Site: brandenburg
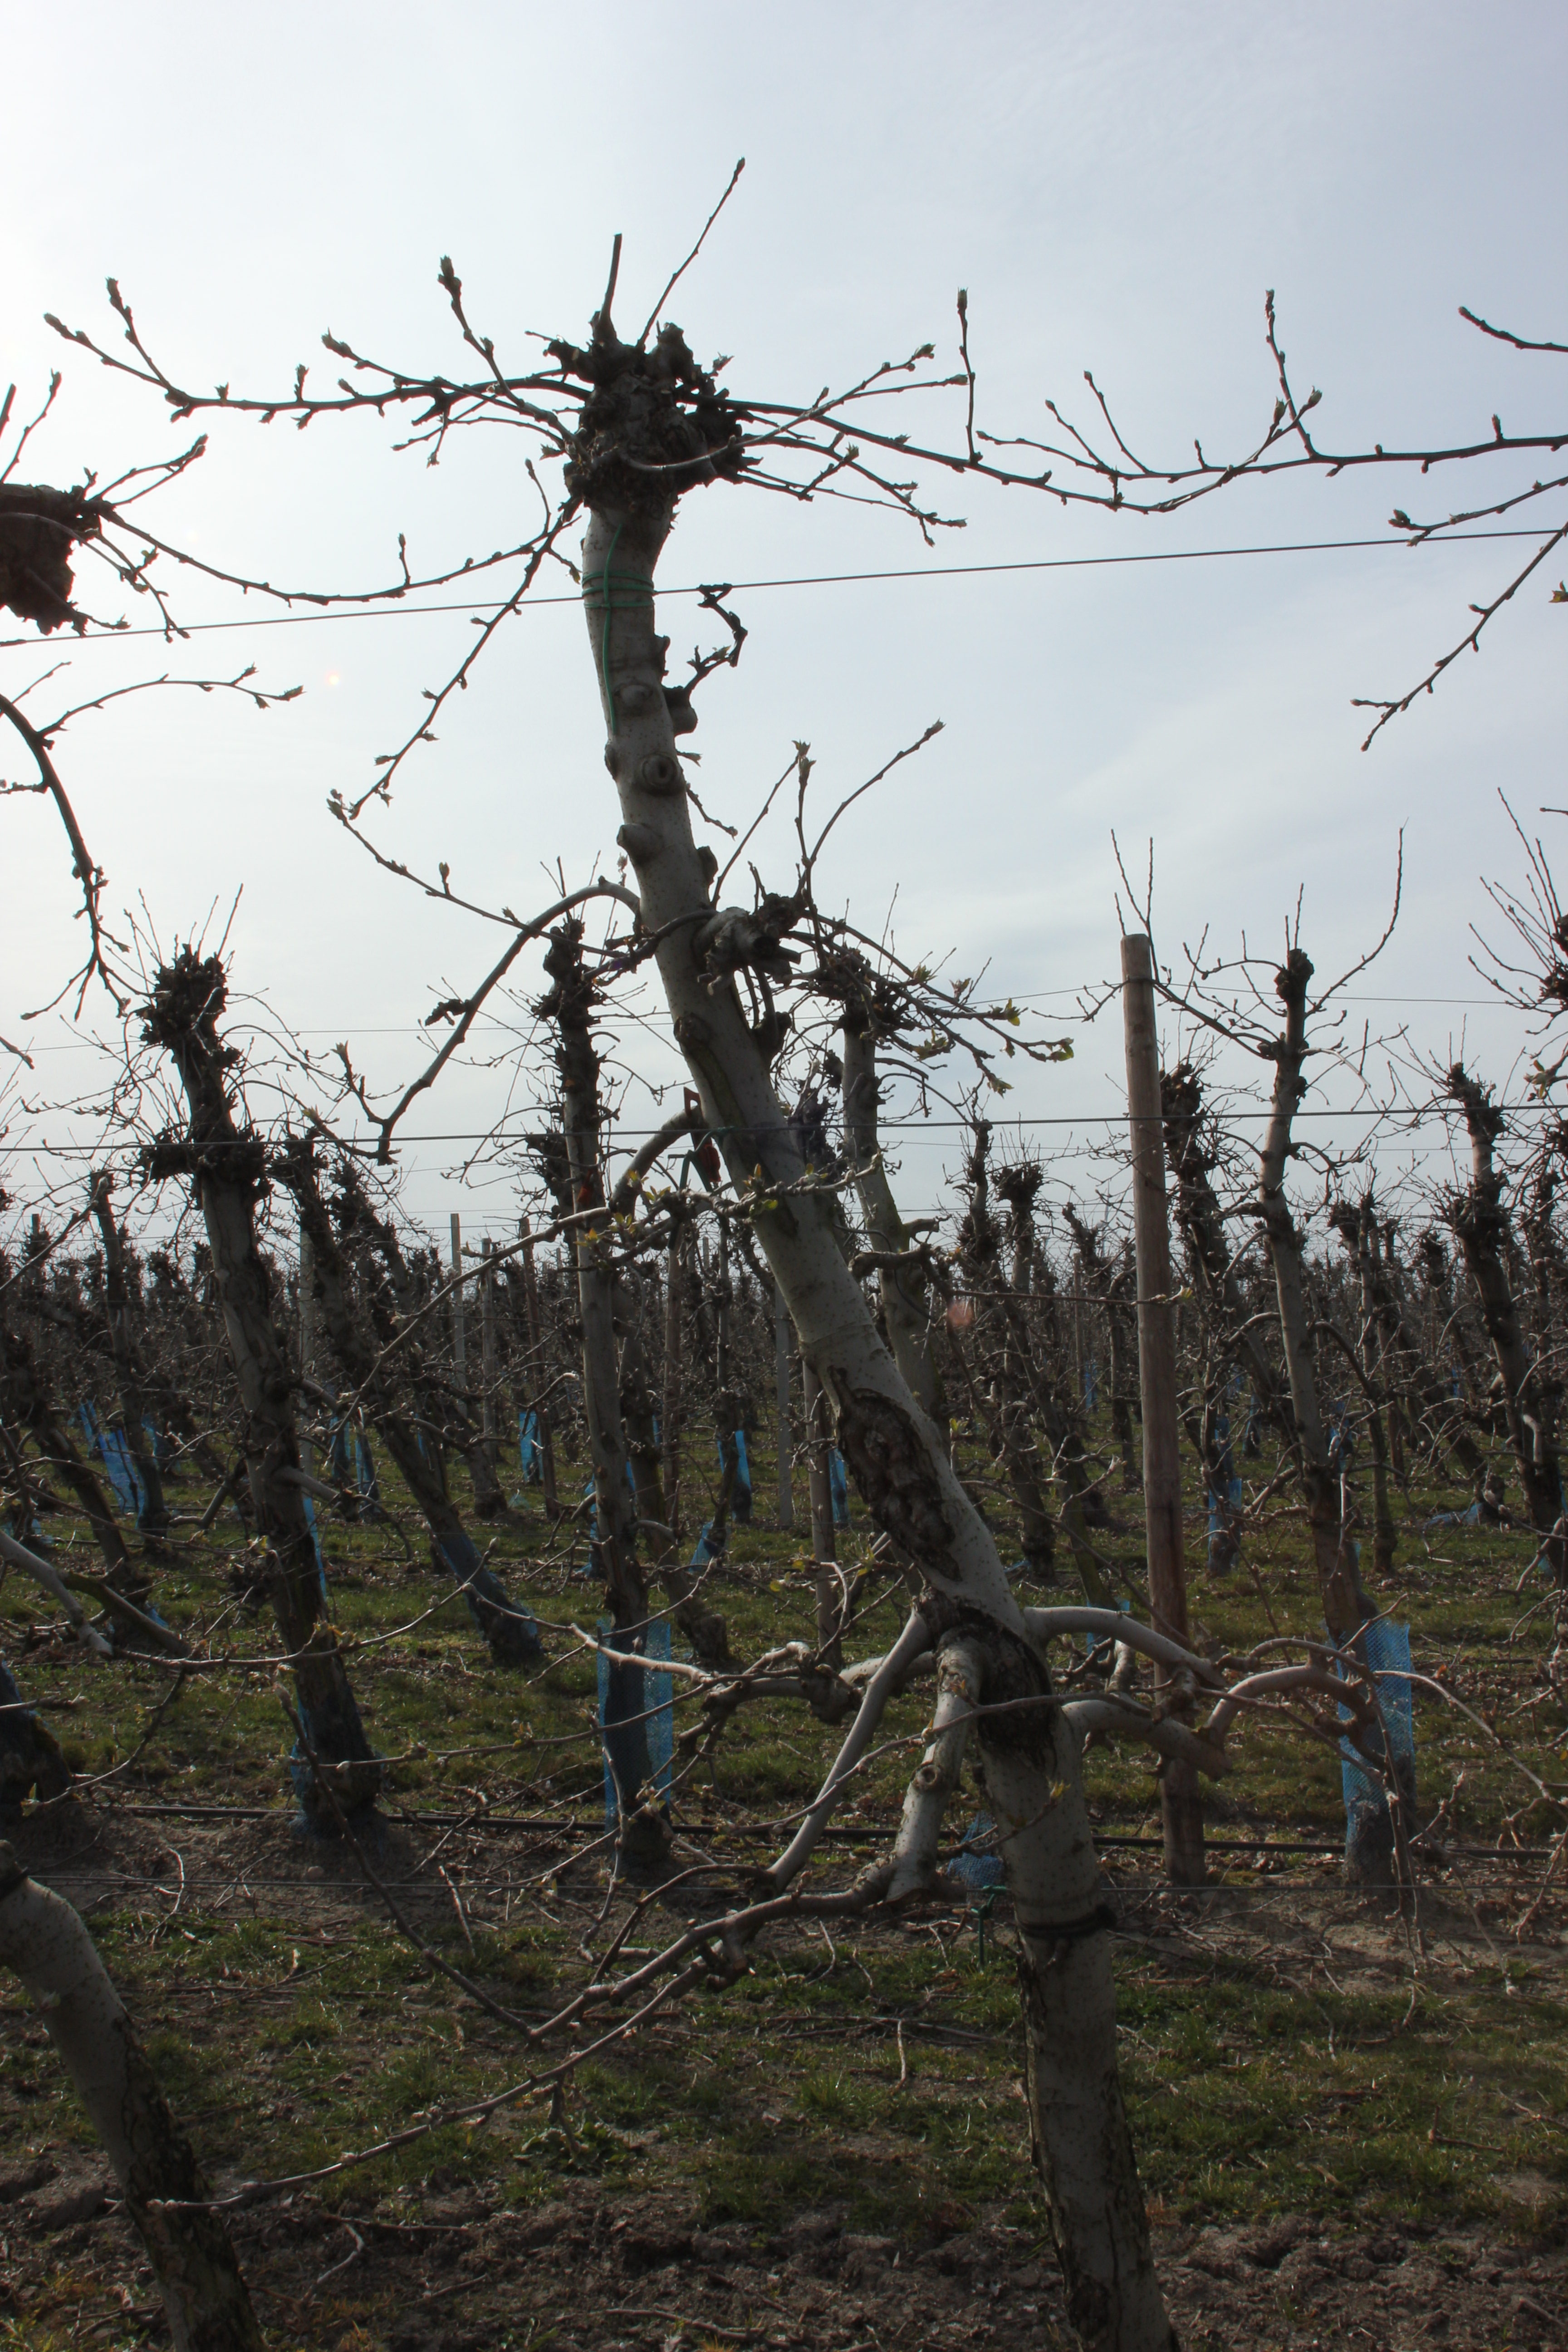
Growth stage (BBCH 54): Inflorescence emergence